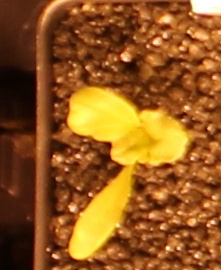
Label: Sugar beet